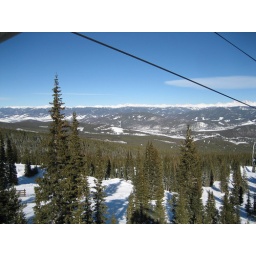
Sunny, busy Saturday with blue sky and highs in the 20s.  Busy, sunny, Saturday with highs in 20s.  Busy, sunny, Saturday with highs in 20s.